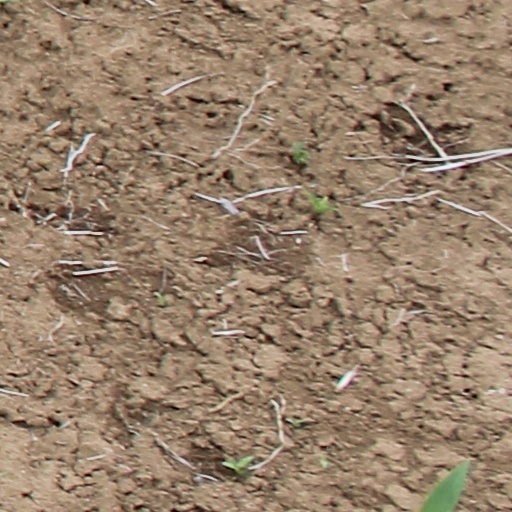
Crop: wheat